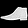
Label: Ankle boot